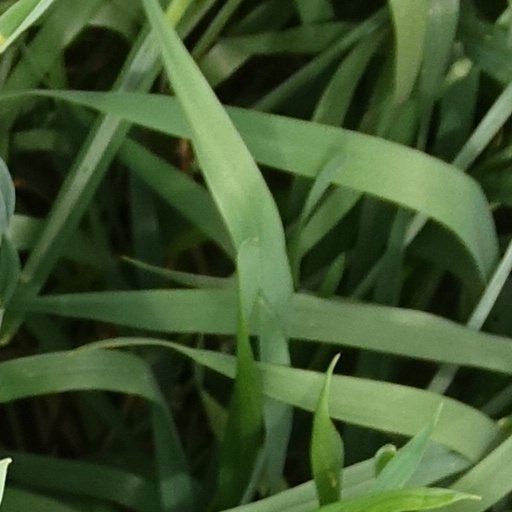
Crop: wheat